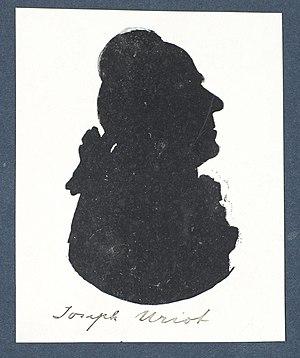
Cette page concerne les événements qui se sont produits au dix-huitième siècle en Lorraine.
Joseph Uriot est un professeur, homme de théâtre et franc-maçon français, plus connu en Europe pour ses Lettres d'un franc-maçon en 1742.